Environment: real
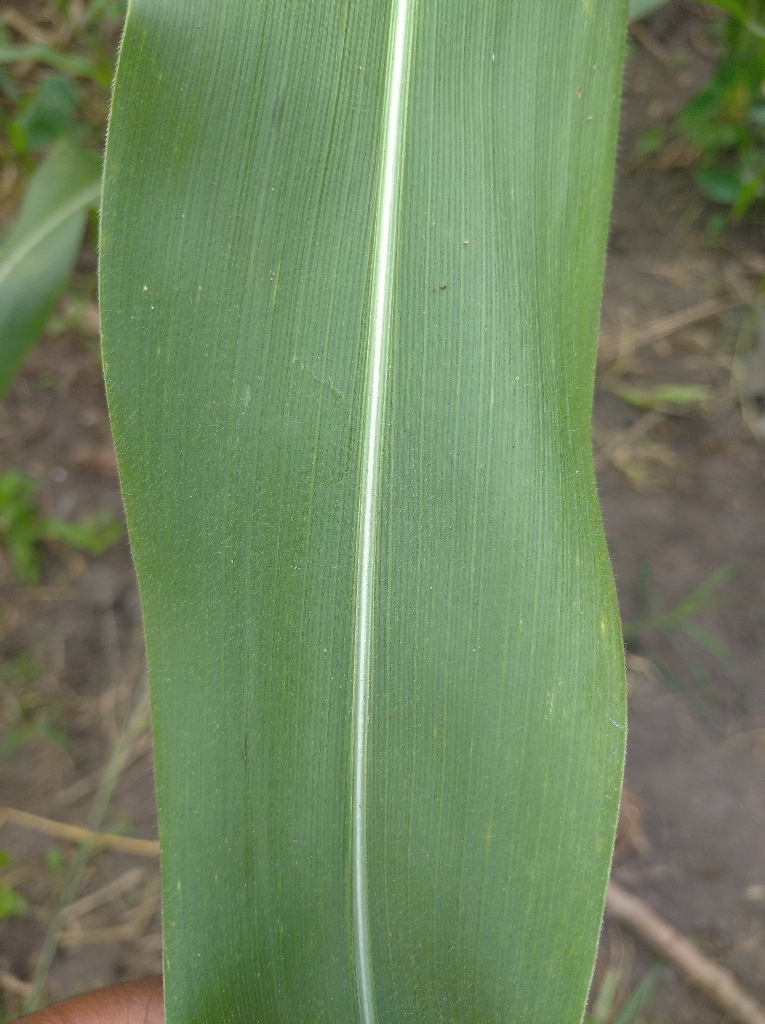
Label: healthy